Alexios Komnenos (protosebastos)

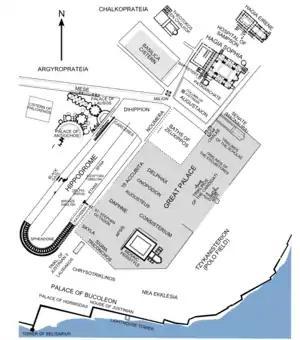
Map of the imperial district of Constantinople, showing the location of the Augoustaion square between the Hippodrome, the Hagia Sophia, and the Great Palace.

According to Choniates, the conspirators planned to assassinate Alexios when he and the emperor were to visit the suburb of Bathys Ryax for the feast day of the martyr Theodore, "on the seventh day of the first week of Lent". A soldier betrayed the conspiracy, however, and most of its members were arrested, tried by a tribunal under the "dikaiodotēs" Theodore Pantechnes—who succeeded Kamateros as eparch—and imprisoned in the dungeons of the Great Palace. Andronikos Lapardas managed to escape, while the "Caesarissa" Maria and her husband sought refuge in the Hagia Sophia, where she soon gained the support not only of the Patriarch Theodosios Borradiotes but also of the common people, who took pity on her plight and her imperial descent, and who were further won over because of her largesse in distributing coins to the crowd.